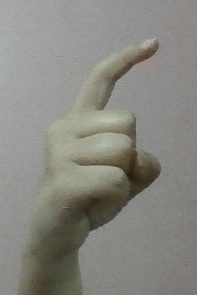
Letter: ra